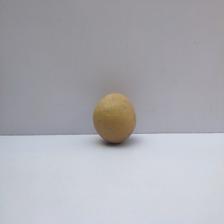
Size: Small